Byzantine Empire under the Heraclian dynasty

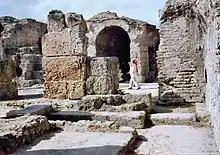
The ruins of Carthage

Leontius was in prison when a monk once told him that he would one day wear the Imperial diadem. Such talk was not only dangerous for the monk (who if discovered would have been blinded and exiled for treason) but also dangerous for the man whose ears received — and preyed upon Leontius' mind until in 695 (after being released) he immediately began a relatively unplanned coup. Fortunately for him many of his comrades had also been imprisoned (suggesting that perhaps his entire unit may well have been disgraced) so when he marched upon his former prison to release the inmates, many declared their support for him.